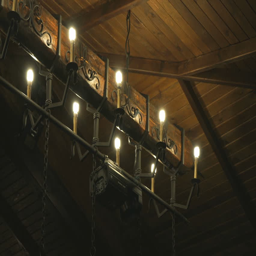
wooden ceiling with lamps in the form of candles